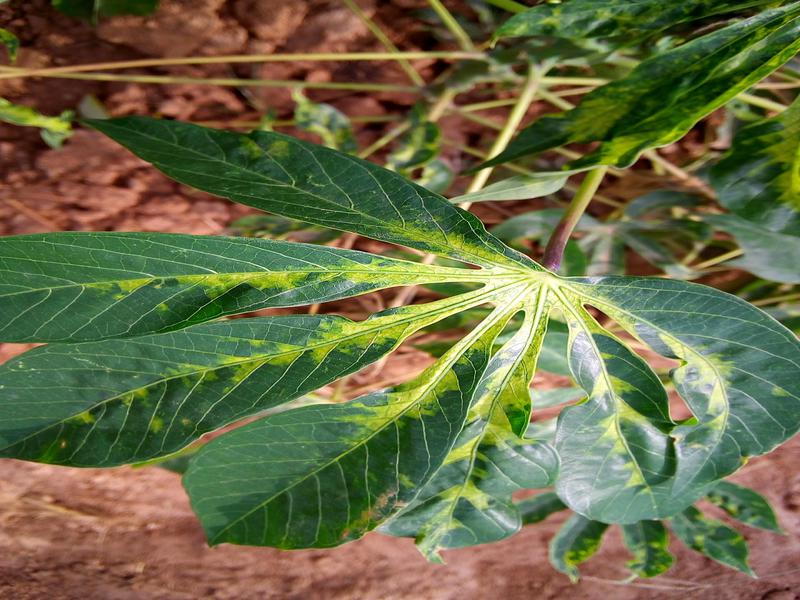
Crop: cassava
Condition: mosaic_disease